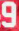
Number: 9